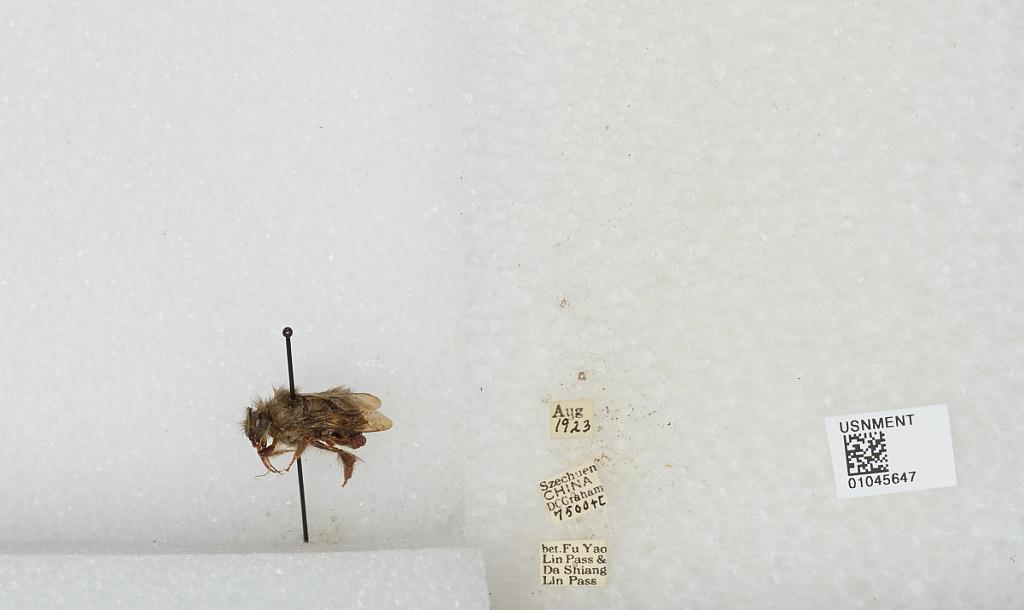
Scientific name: Bombus sp.
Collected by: D. Graham
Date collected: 1923-8-
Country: China
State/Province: Sichuan
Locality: Between Fu Yao Lin Pass & Da Shiang Lin Pass